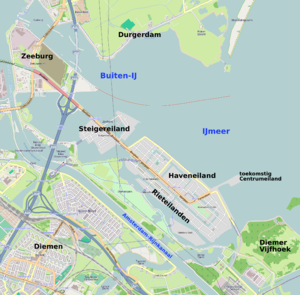
Le Zeeburgereiland est une île triangulaire faisant partie du quartier Zeeburg, dans la banlieue d'Amsterdam aux Pays-Bas.